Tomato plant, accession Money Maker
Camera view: tilt-top (135 deg); turntable rotation: 300 degrees
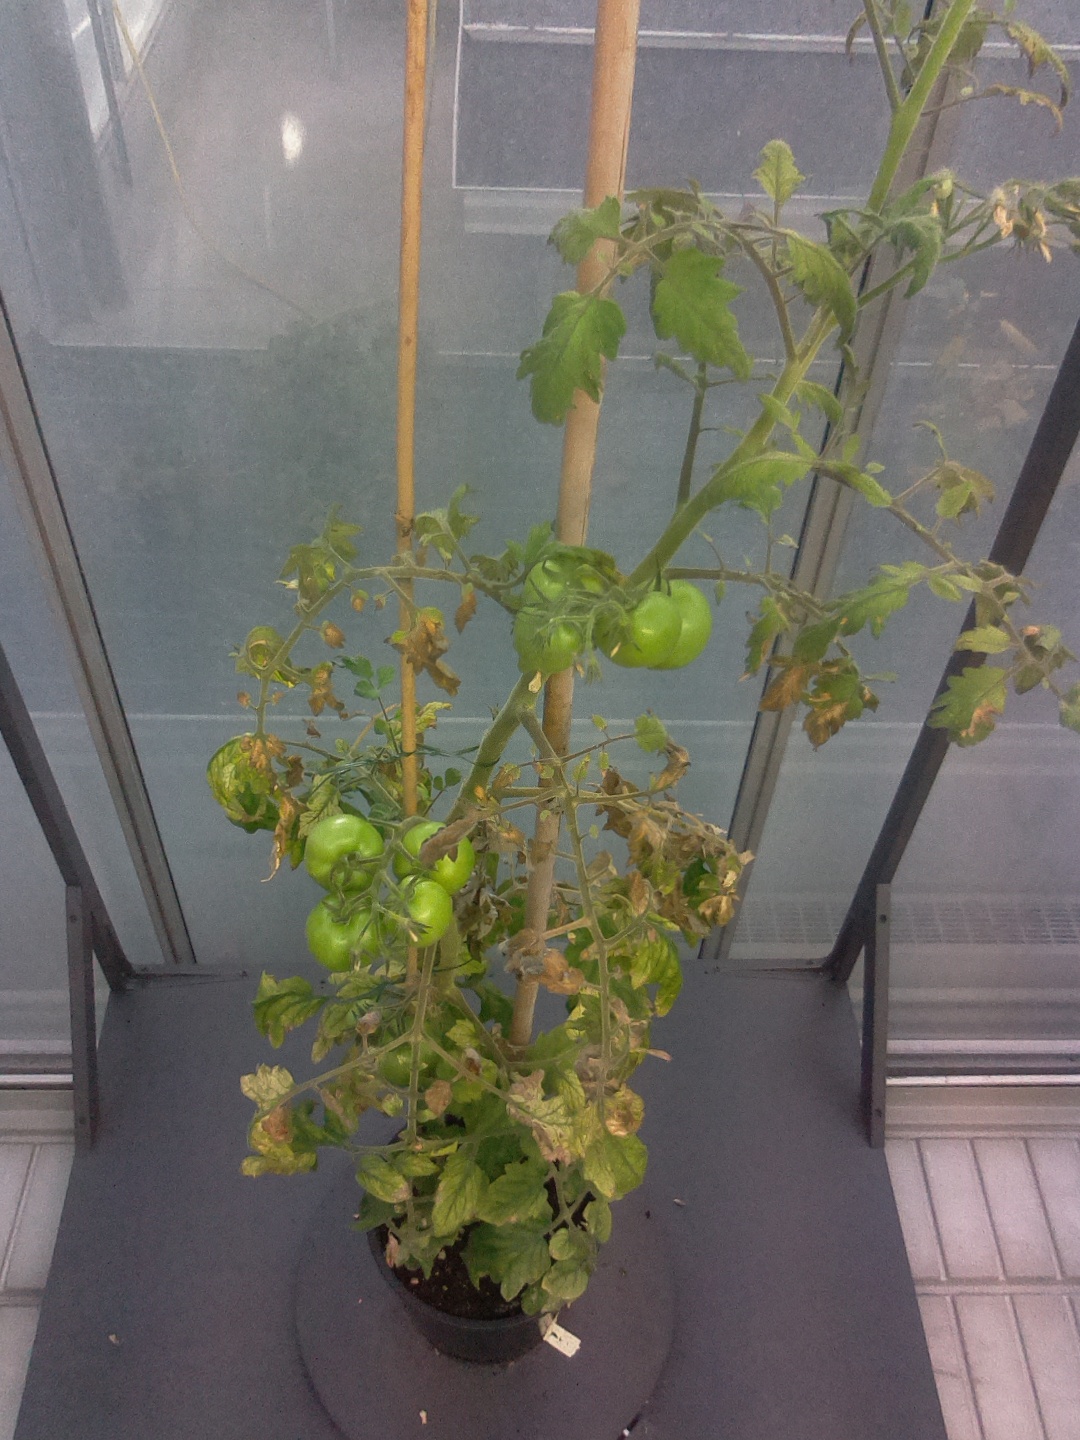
BBCH growth stage 79: 90% -100% of final fruit size